The Retaliators (film)

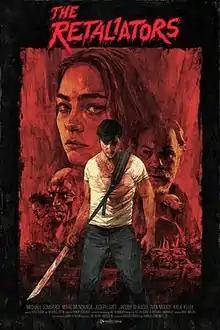
Theatrical release poster

The Retaliators is a 2021 American action horror film starring Michael Lombardi, Marc Menchaca, and Joseph Gatt. The film also features appearances by musicians Tommy Lee, Jacoby Shaddix, Zoltan Bathory, and The HU.